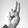
ASL letter: U